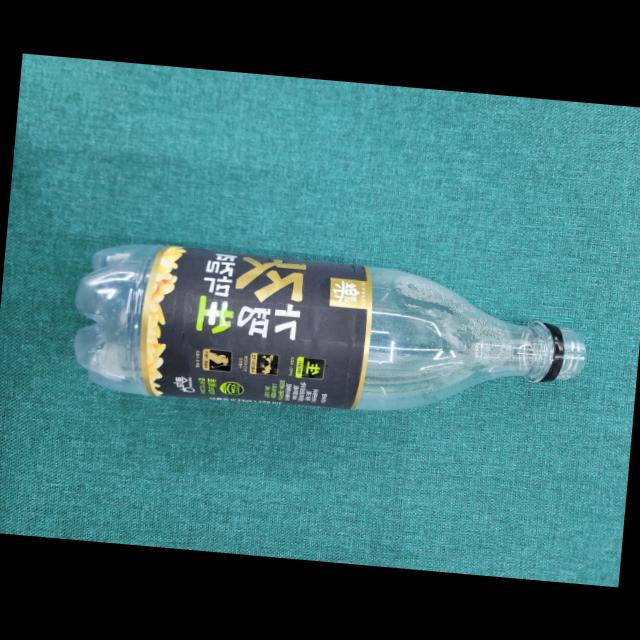
Label: bottles